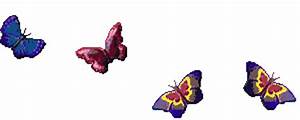
Label: butterfly